1968–69 Pakistan revolution

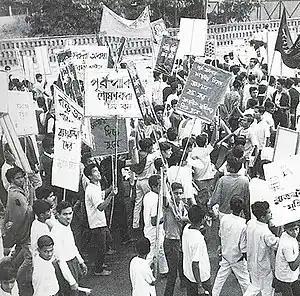
A student procession at the University of Dhaka campus during the 1969 East Pakistan mass uprising, a part of the 1968–1969 revolution.

The 1968-69 revolution in Pakistan was part of the protest against the dictatorial regime of Ayub Khan. It took the form of a mass uprising of students and workers, attracting people from every profession. The uprising took place from early November 1968, to the end of March 1969 with 10 to 15 million people participating. The protests resulted in President Ayub Khan resigning from office.